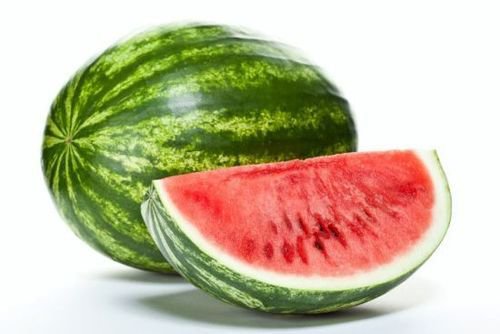
Label: Watermelon